Potential London NFL franchise

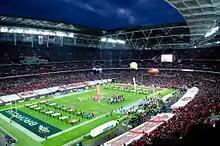
Opening ceremony at Wembley Stadium before the Denver Broncos vs. San Francisco 49ers game in the NFL International Series, 2010

A potential London NFL franchise is a hypothetical National Football League (NFL) American football team based in London, formed as a new expansion team or by relocating one of the existing 32 NFL teams currently based in the United States. Should the league establish a team in London, it would become the first of the major professional sports leagues in the United States and Canada to establish a franchise outside either of those two countries.